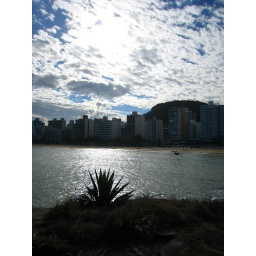
Vila Velha seen from a rock in the ocean